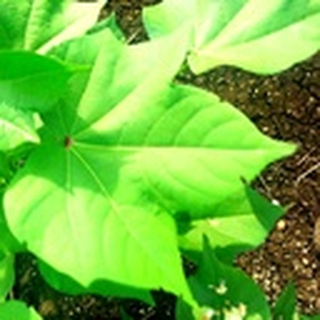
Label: healthy_cotton